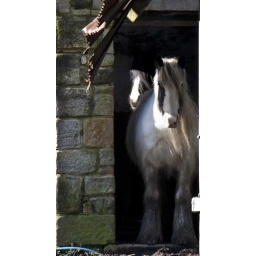
think this is a Dartmoor shire pony. spotted them in a little barn just off the road to Walworth Gate.